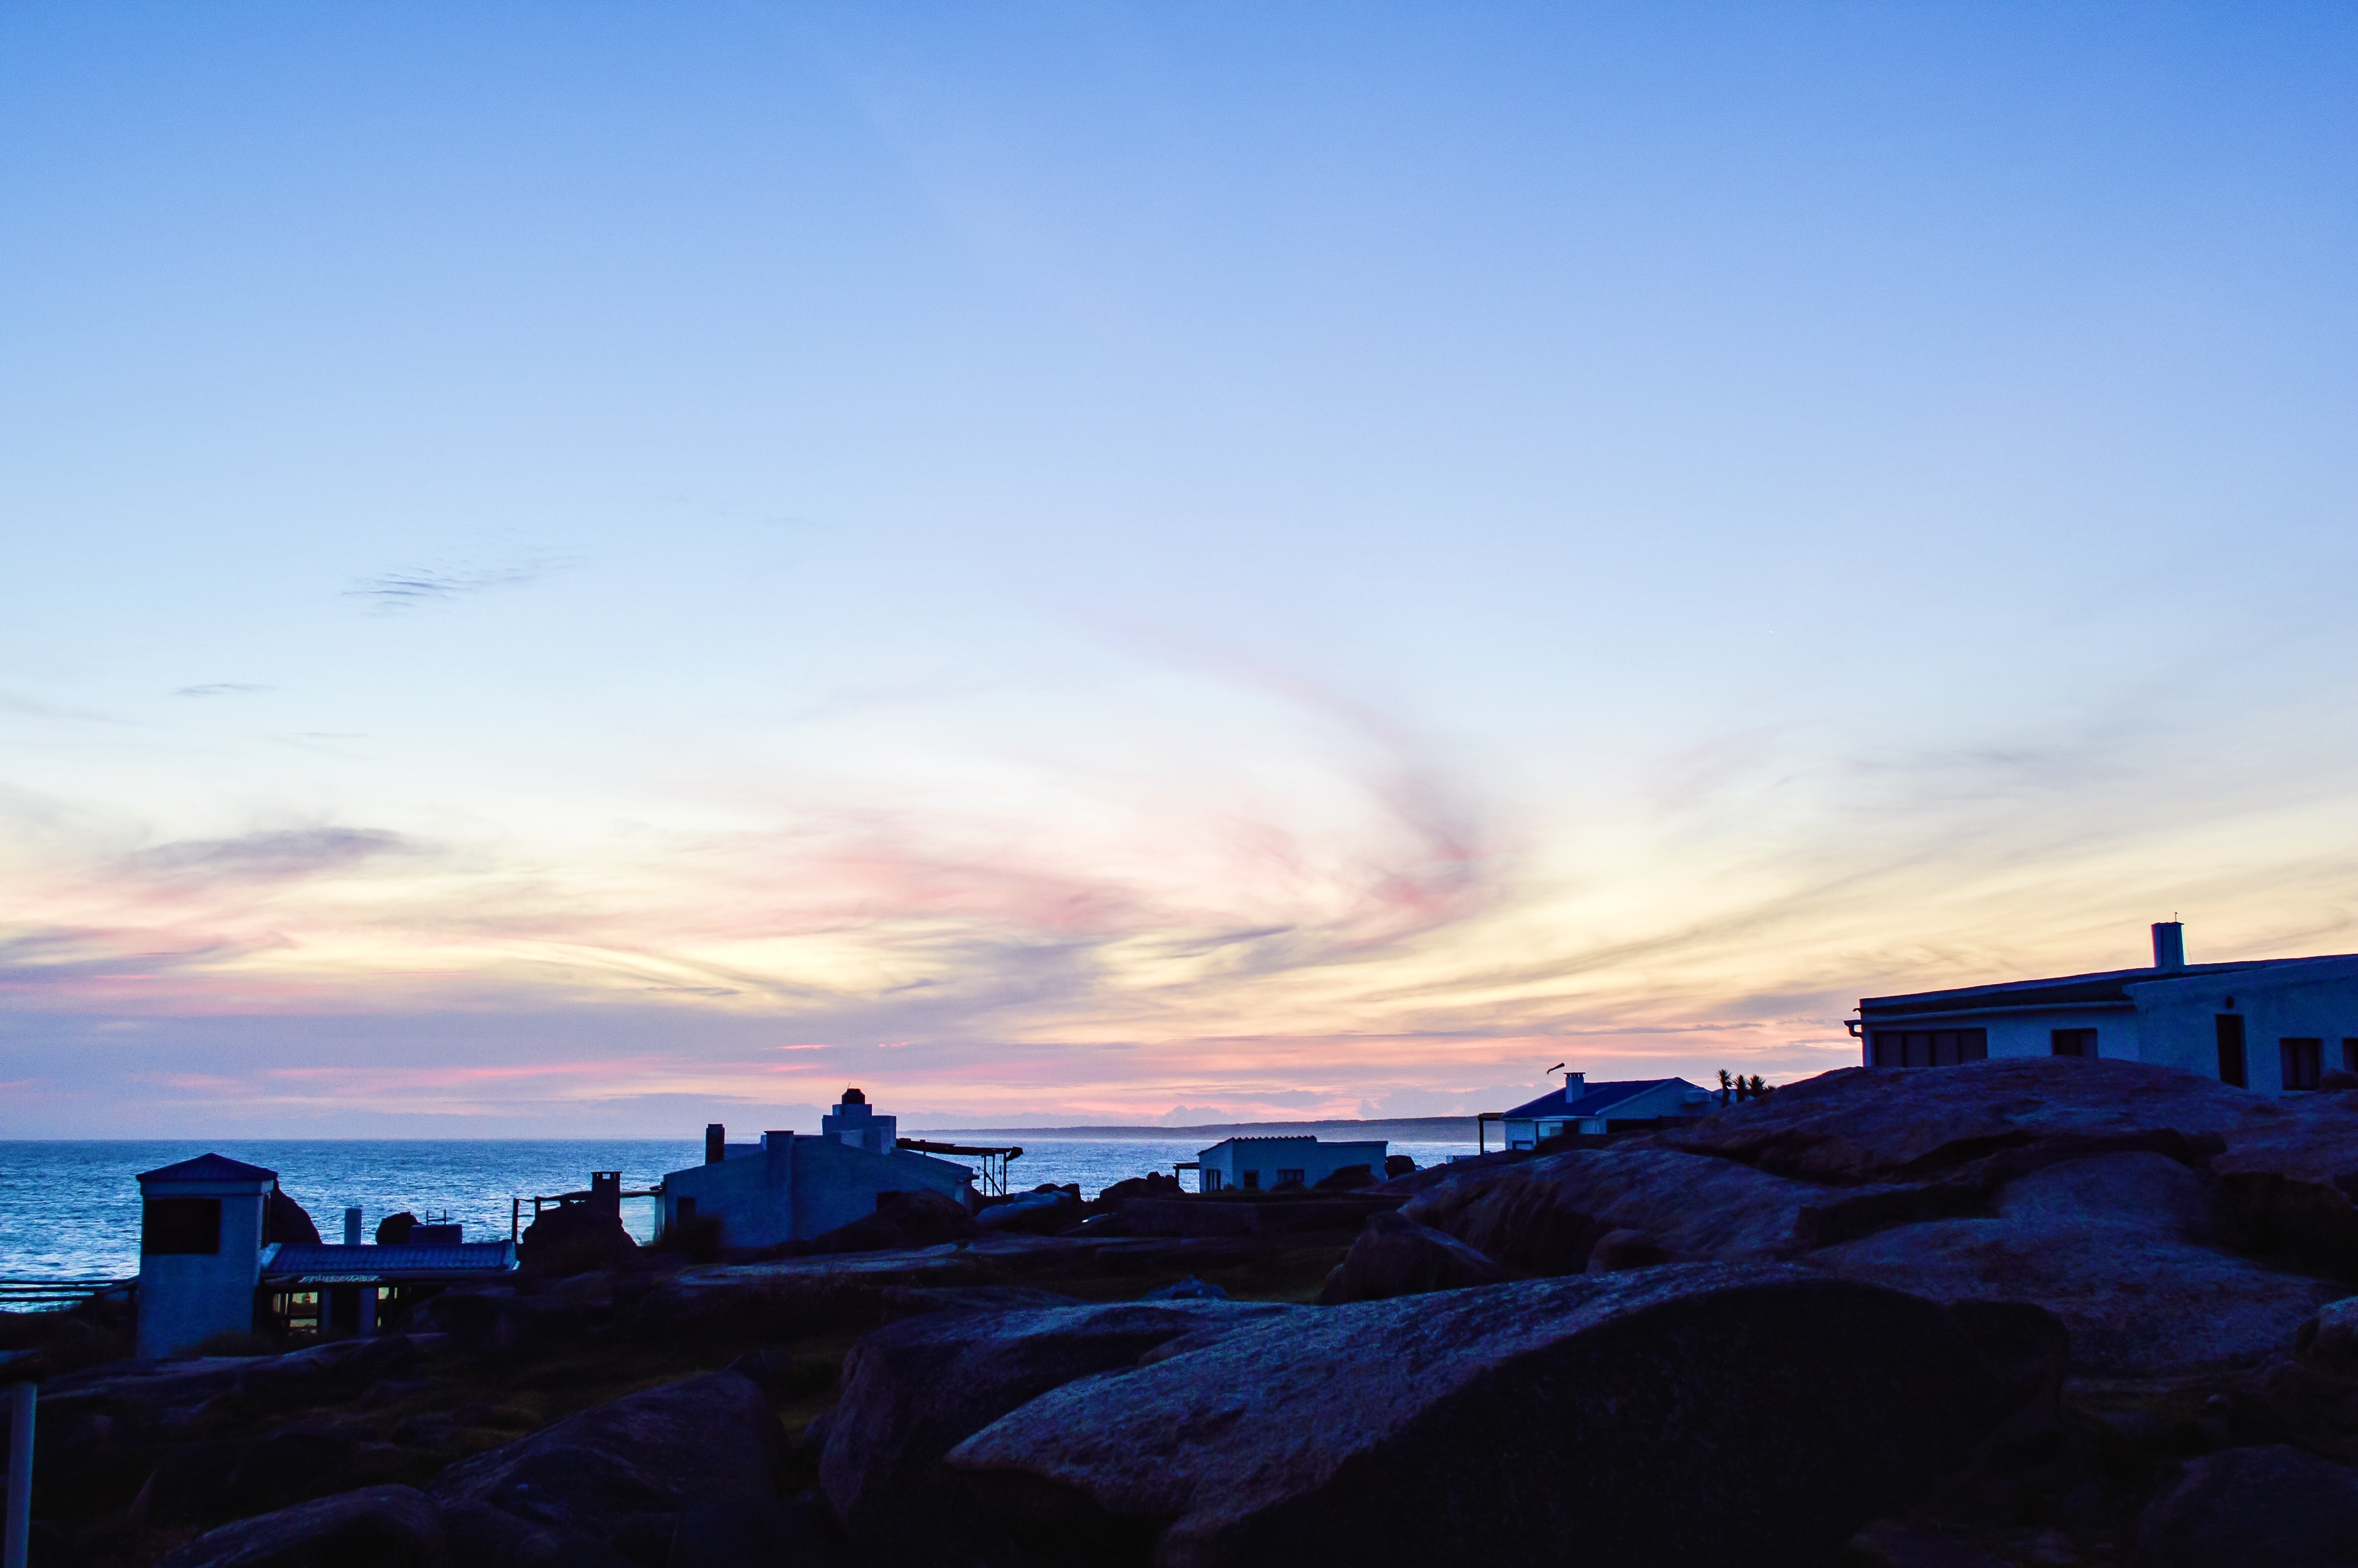
sea, coast, horizon, cloud, sky, sunrise, sunset, sunlight, morning, dawn, dusk, evening, afterglow